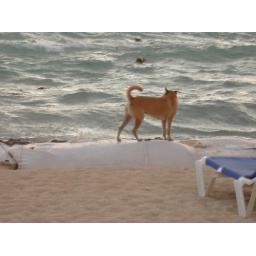
There were dogs running around loose on the beach